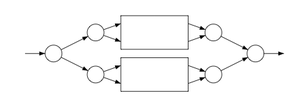
Automate pour l'union
Un automate fini, finite-state automaton ou finite-state machine, est une machine abstraite qui est un outil fondamental en mathématiques discrètes et en informatique. On les retrouve dans la modélisation de processus, le contrôle, les protocoles de communication, la vérification de programmes, la théorie de la calculabilité, dans l'étude des langages formels et en compilation. Ils sont utilisés dans la recherche des motifs dans un texte.